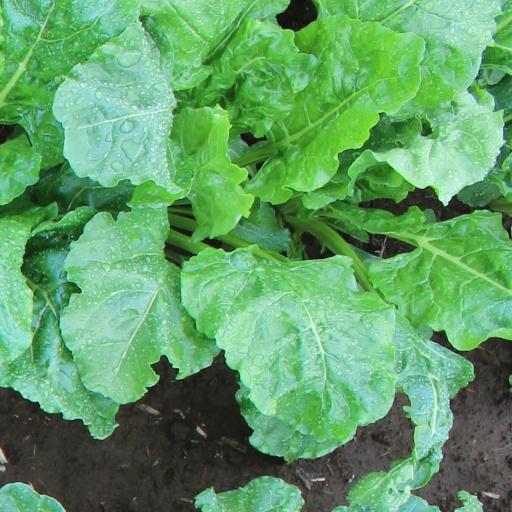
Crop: sugar beet